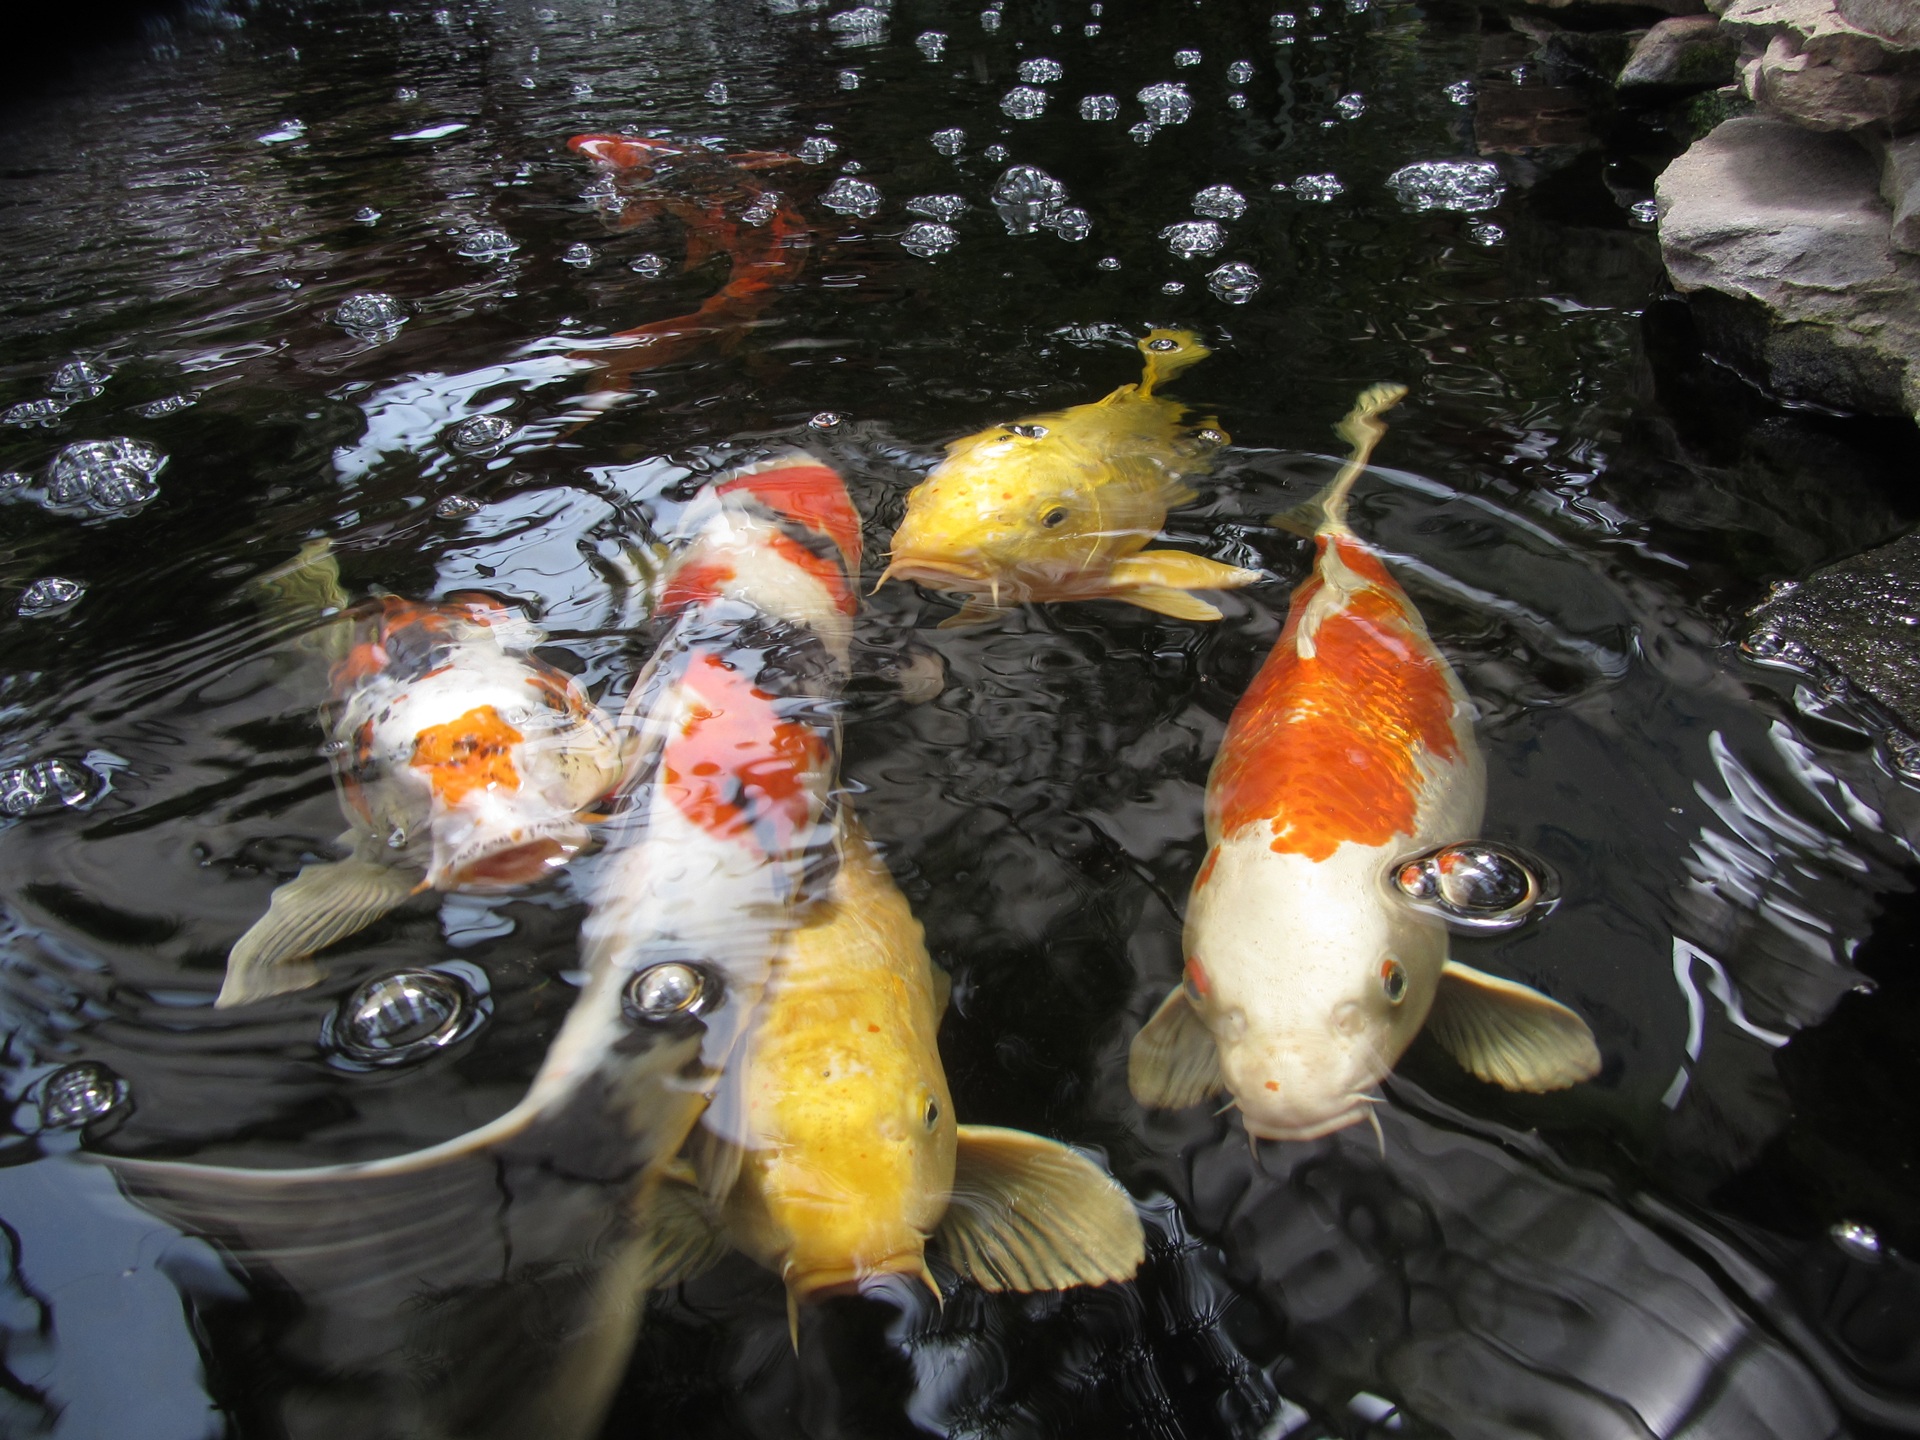
pond, orange, yellow, fish, swimming, gold, bubbles, goldfish, koi, carp, marine biology